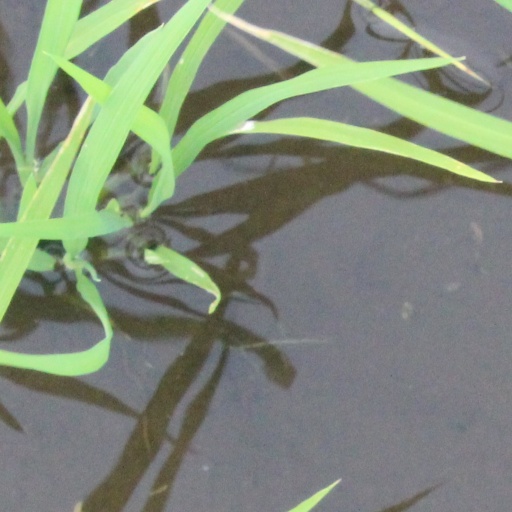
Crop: rice